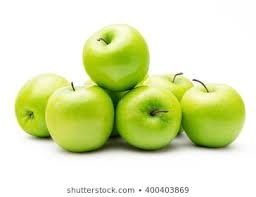
Label: apple